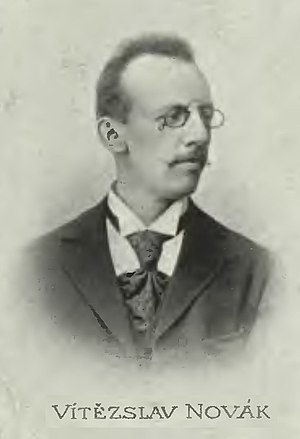
Vítězslav Novák
Vítězslav Novák var en tjekkisk komponist.